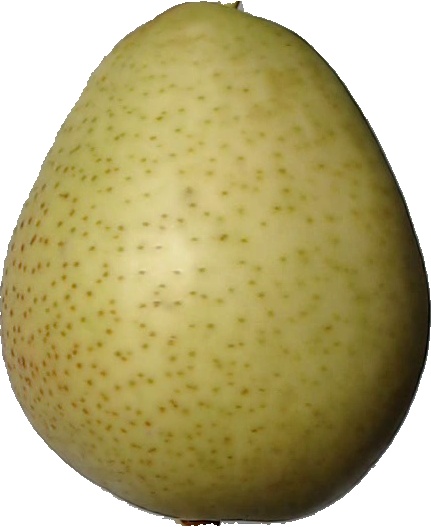
Label: pear_1